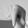
ASL letter: Q